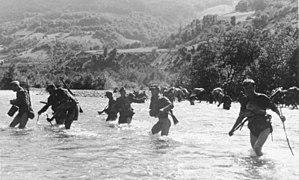
Le Front yougoslave englobe l'ensemble des opérations militaires conduites en Yougoslavie pendant la Seconde Guerre mondiale. Ce pays des Balkans devient un théâtre d'opérations du conflit mondial au printemps 1941. Le gouvernement yougoslave s'allie en effet à l'Allemagne nazie fin mars, mais il est renversé par un coup d'État deux jours plus tard. En réaction, les forces de l'Axe envahissent le royaume le 6 avril. La Yougoslavie est ensuite démembrée, et son territoire annexé ou occupé par l'Allemagne, l'Italie, la Hongrie et la Bulgarie. Deux parties du pays deviennent des États « indépendants » : la Croatie, où le mouvement fasciste des Oustachis est mis au pouvoir et installe une dictature particulièrement meurtrière, et la Serbie, où est proclamé un gouvernement collaborateur.